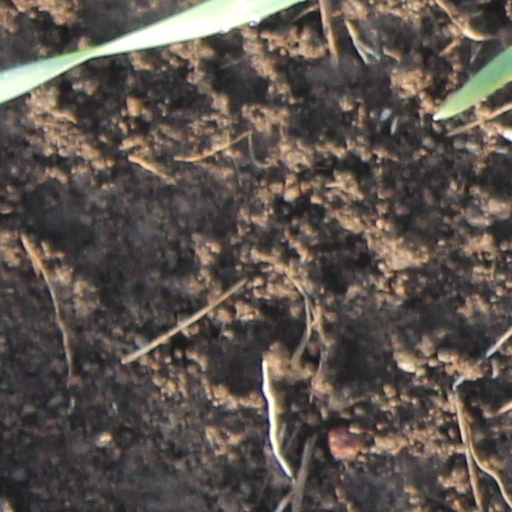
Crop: wheat